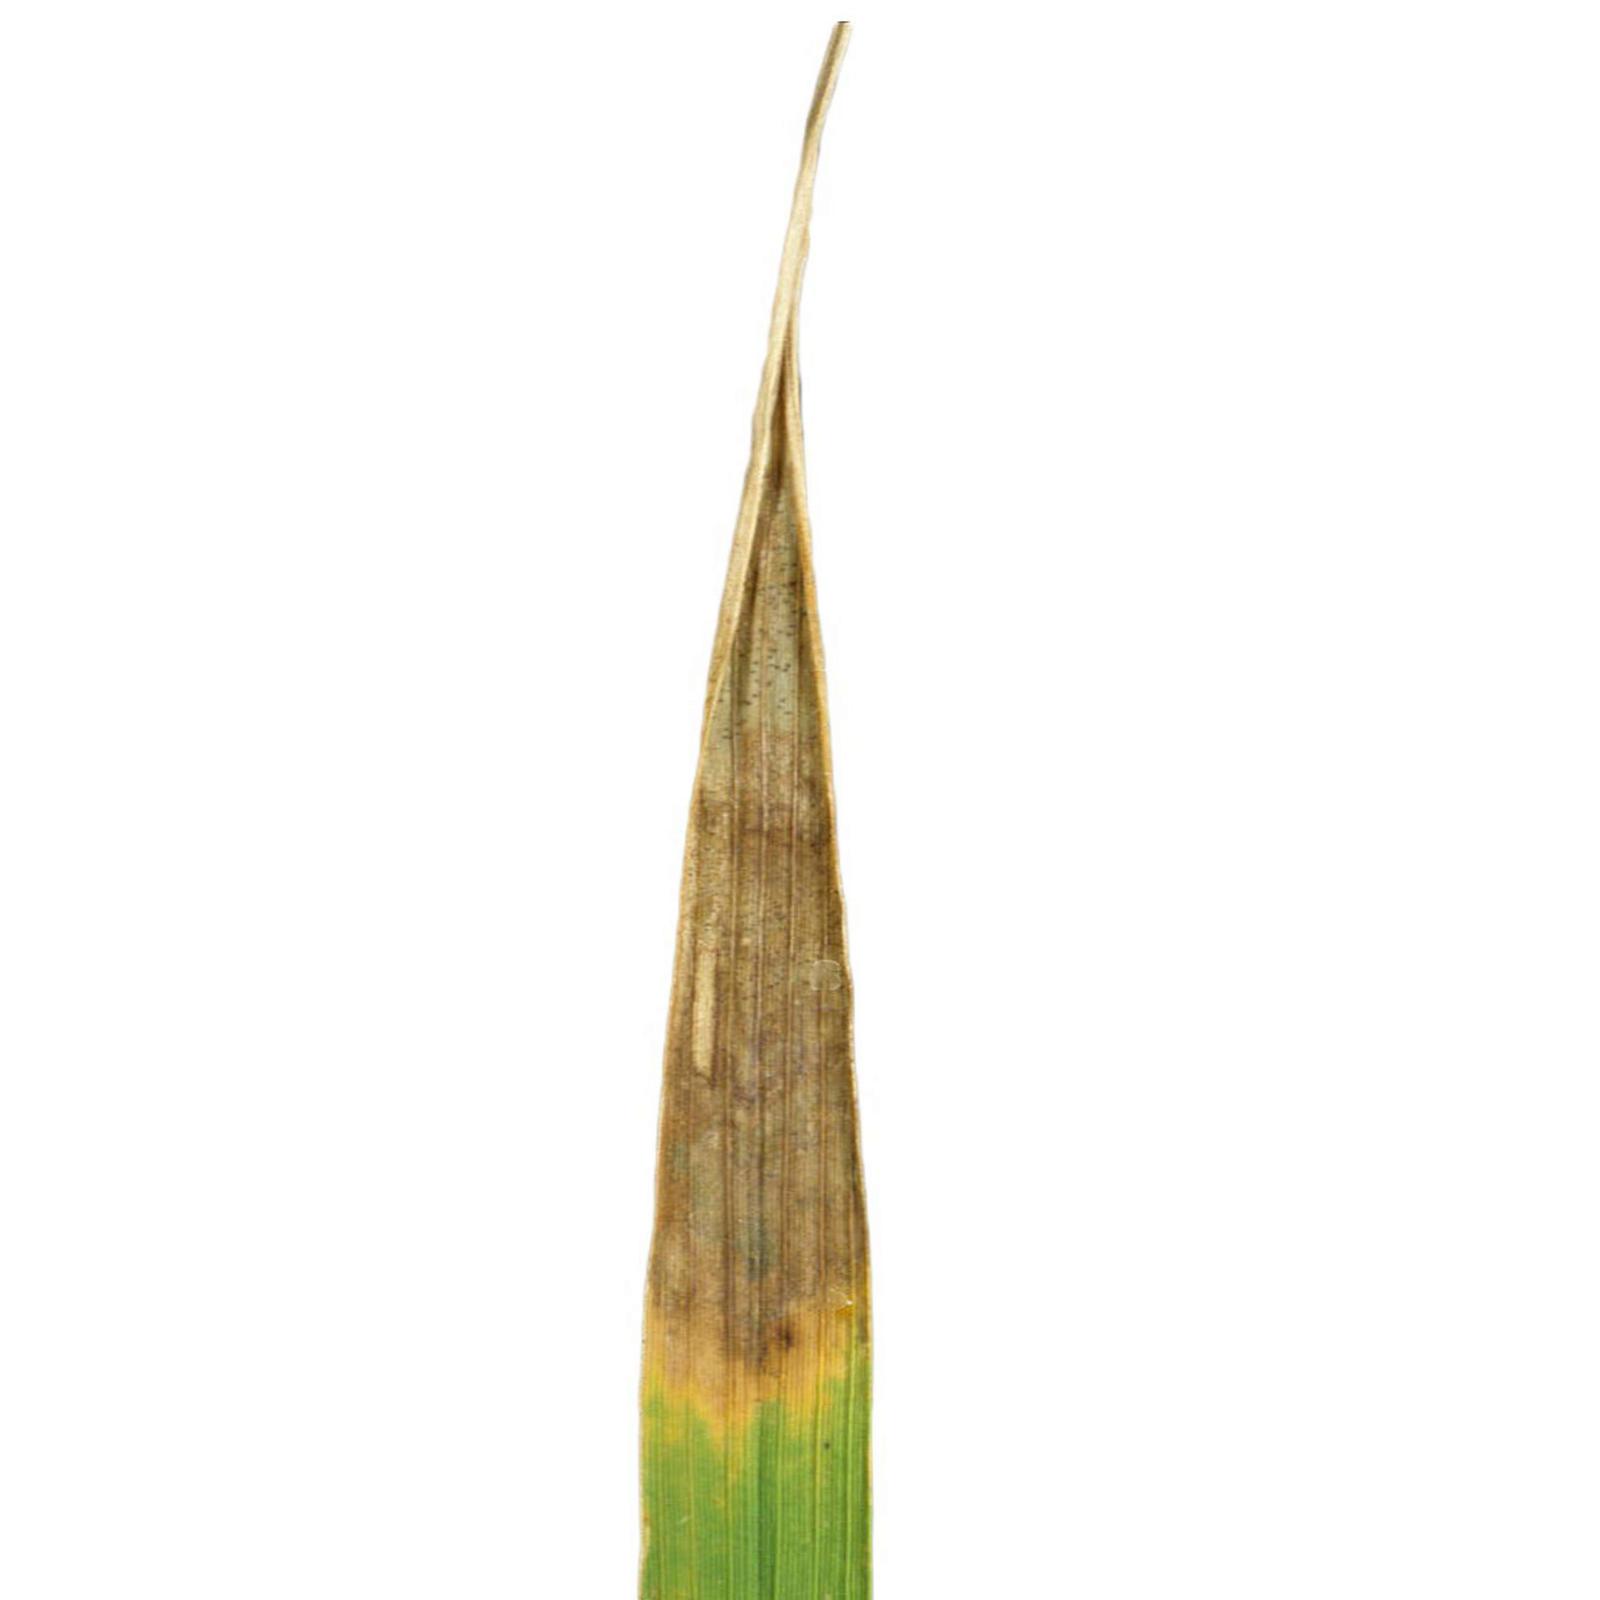
Nhãn: Bệnh Cháy lá ( Leaf scald )